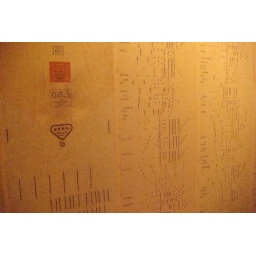
bathroom wall in Ace Hotel